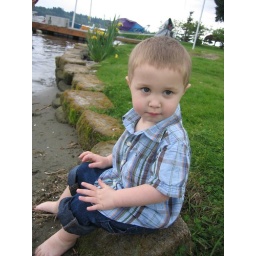
Beautiful boy by the lake